Edward Kavanagh (Australian politician)

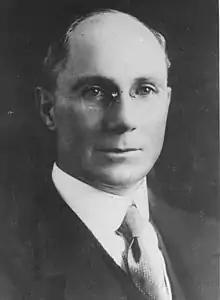
Edward Kavanagh

He was born in Sydney to publican William Kavanagh and Ellen Carty. He attended Marist Brothers' College before going to sea on a coastal trading vessel. He later worked as a tailor, and became involved in the Pressers' Union and through that with the Trades and Labor Council. On 31 December 1894 he married Agnes Jane Cousins, with whom he had six children. He was president of the Trades and Labor Council from 1905 to 1906.